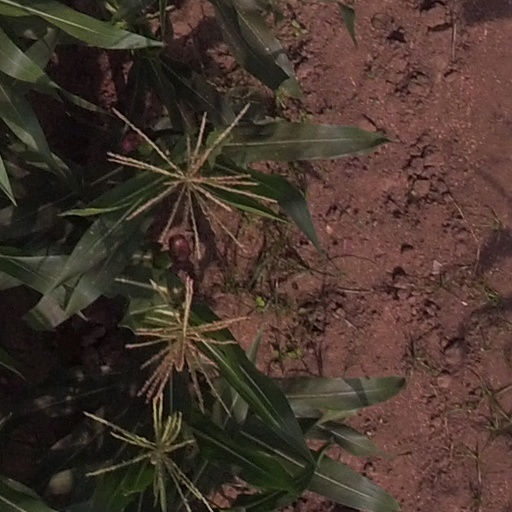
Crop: maize; corn